Liam Rosenior

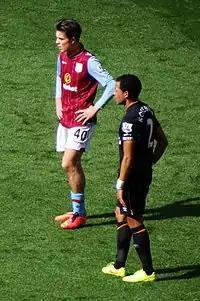
Rosenior (right) playing for Hull City alongside Jack Grealish of Aston Villa in 2014

On 29 October 2010, Rosenior joined Hull City on a short-term agreement until 1 January 2011. He made his debut the following day in the away match at Barnsley. He signed a -year deal with Hull on 21 December 2010. Saying "I'm delighted, It's something that we kind of half agreed when I first came here, but it relied on the takeover being completed for me to stay."